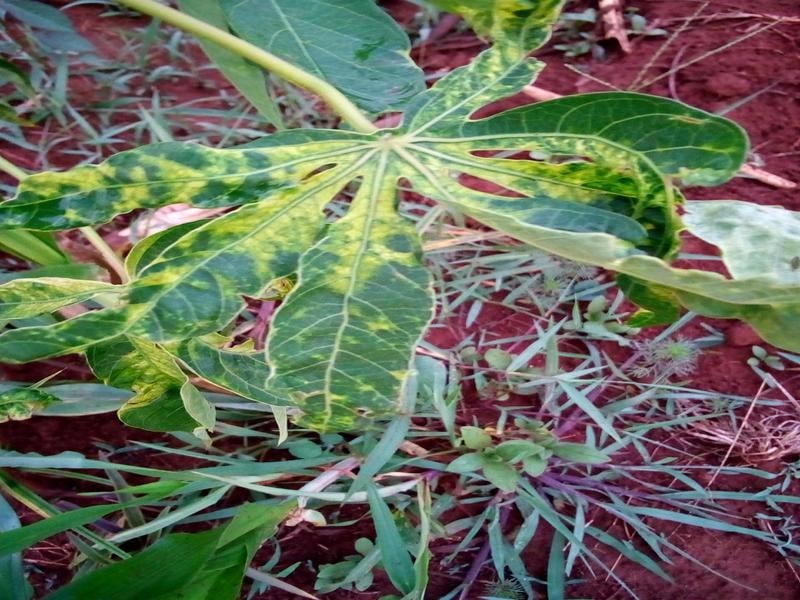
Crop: cassava
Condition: mosaic_disease